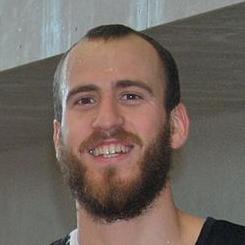
Age: 26